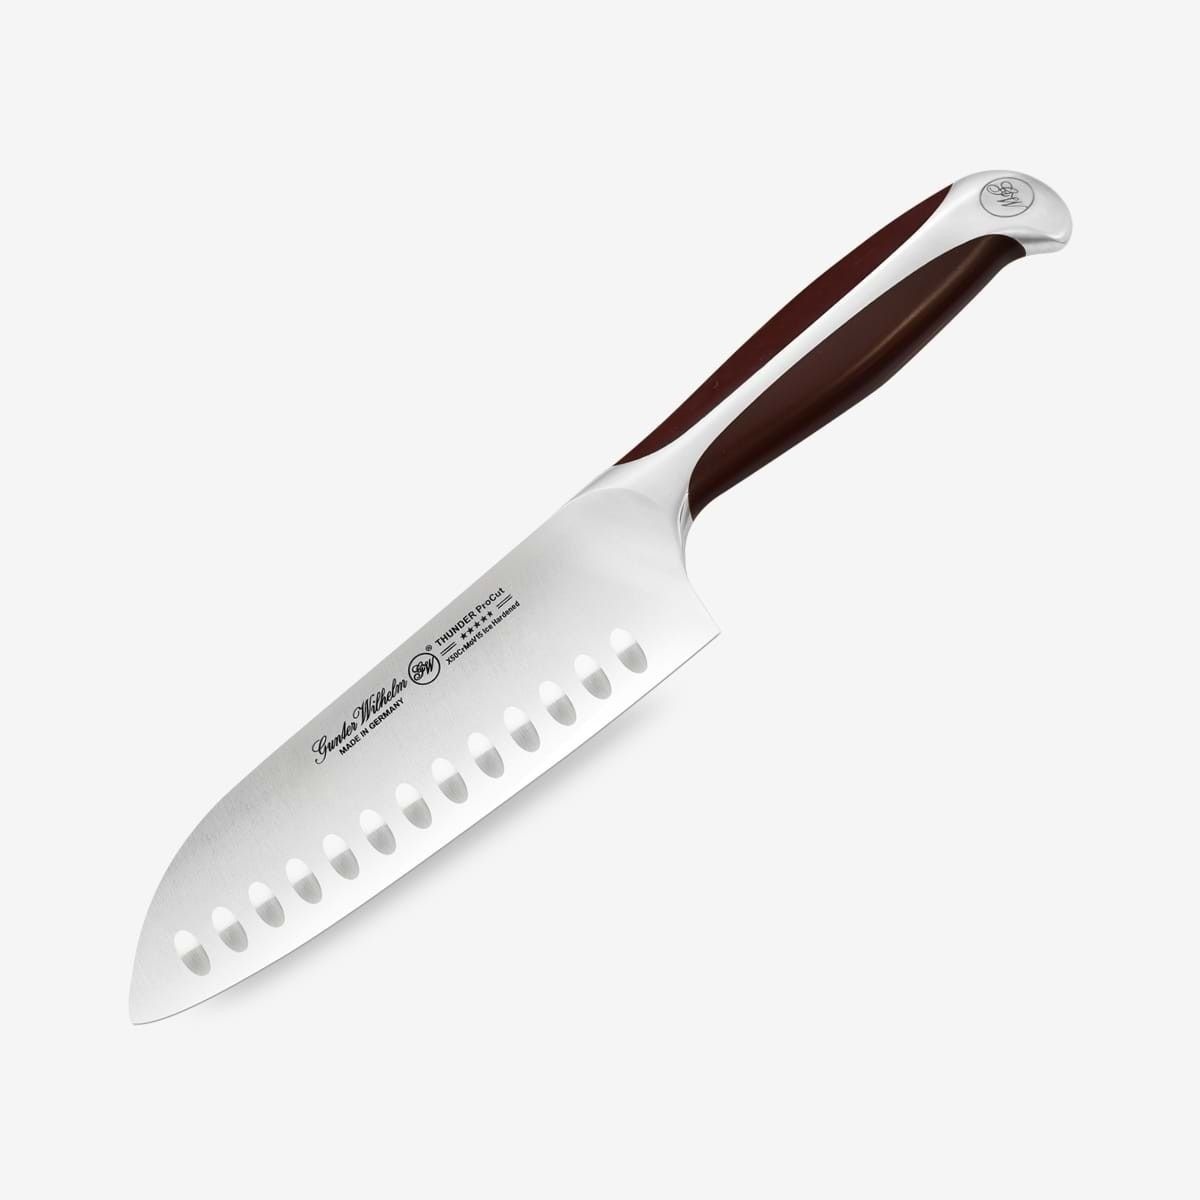
Gunter Wilhelm Thunder Santoku Knife, 7 Inch | Brownish ABS Handle SKU: 50-515-0407
Santoku Knife: The Santoku knife is a Japanese cooking knife that is often designed with a scalloped blade like this one. In Japanese, santoku means "three virtues" which is fitting for this utility knife because it is particularly good at doing 3 things - chopping, slicing, and mincing. The scalloped detail makes it easier to remove chopped food from the blade’s sharp edge. Slice, Dice, And Chop: This dicing tool is perfect for cutting up just about anything. Use this knife to slice vegetables for a veggie tray, chop onions for a pot roast, or mince whole heads of garlic. No matter the slicing or chopping job, this knife is up to the task. This knife is a must-have, multi-use tool. Made in Germany from premium 440/X50CrMoV15 German steel Optimized multi-stage heat treatment with advanced CRYO ice-hardening process for superior edge retention, hardness, durability, and flexibility characteristics Unique and trademarked Full Tang design for comfort, balance, control, and precision Elegant, stylish yet functional ergonomic handle with SMART-BOLSTER™ design Sharp heel and smooth spine Lifetime warranty Made in Germany Knife Specifications: 440/X50CrMoV15 German Steel 6.5” L blade, 5.25” L handle Weight: 0.5 lb Handle Material: Full Tang (steel) with GW Brownish injected quality ABS Polymer SMART-BOLSTER™ 15 degree angled blade edge 55 +/-2 RC Hardness with advanced CRYO Ice-Hardening heat treatment Optional: Add a personal touch with laser engraving of the monogram from 3 to 20 characters.
Brand: Gunter Wilhelm
Category: Home & Garden > Kitchen & Dining > Kitchen Tools & Utensils > Kitchen Knives > Santoku Knives